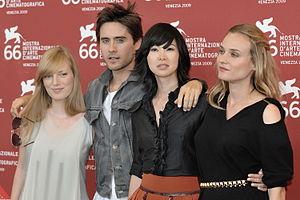
66ème Festival du Cinéma de Venise. Photocall avec Jared Leto, Diane Kruger, Sarah Polley pour le film Mr. Nobody.